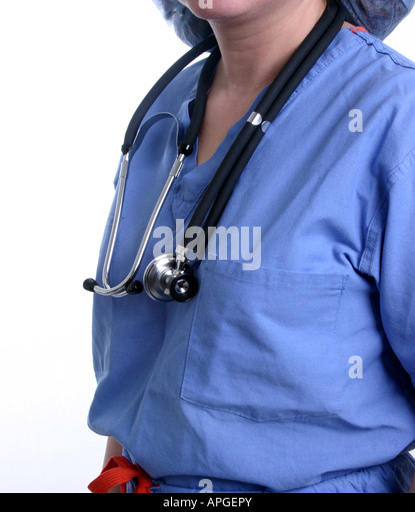
a nurse or surgeon with stethoscope around her neck on a white background .